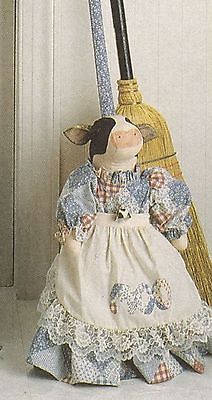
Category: toaster